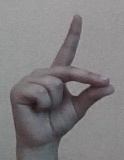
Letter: ta